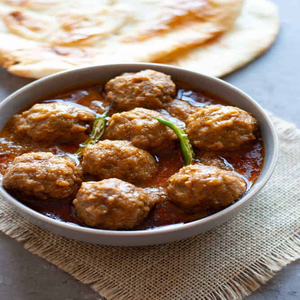
Dish: kofta